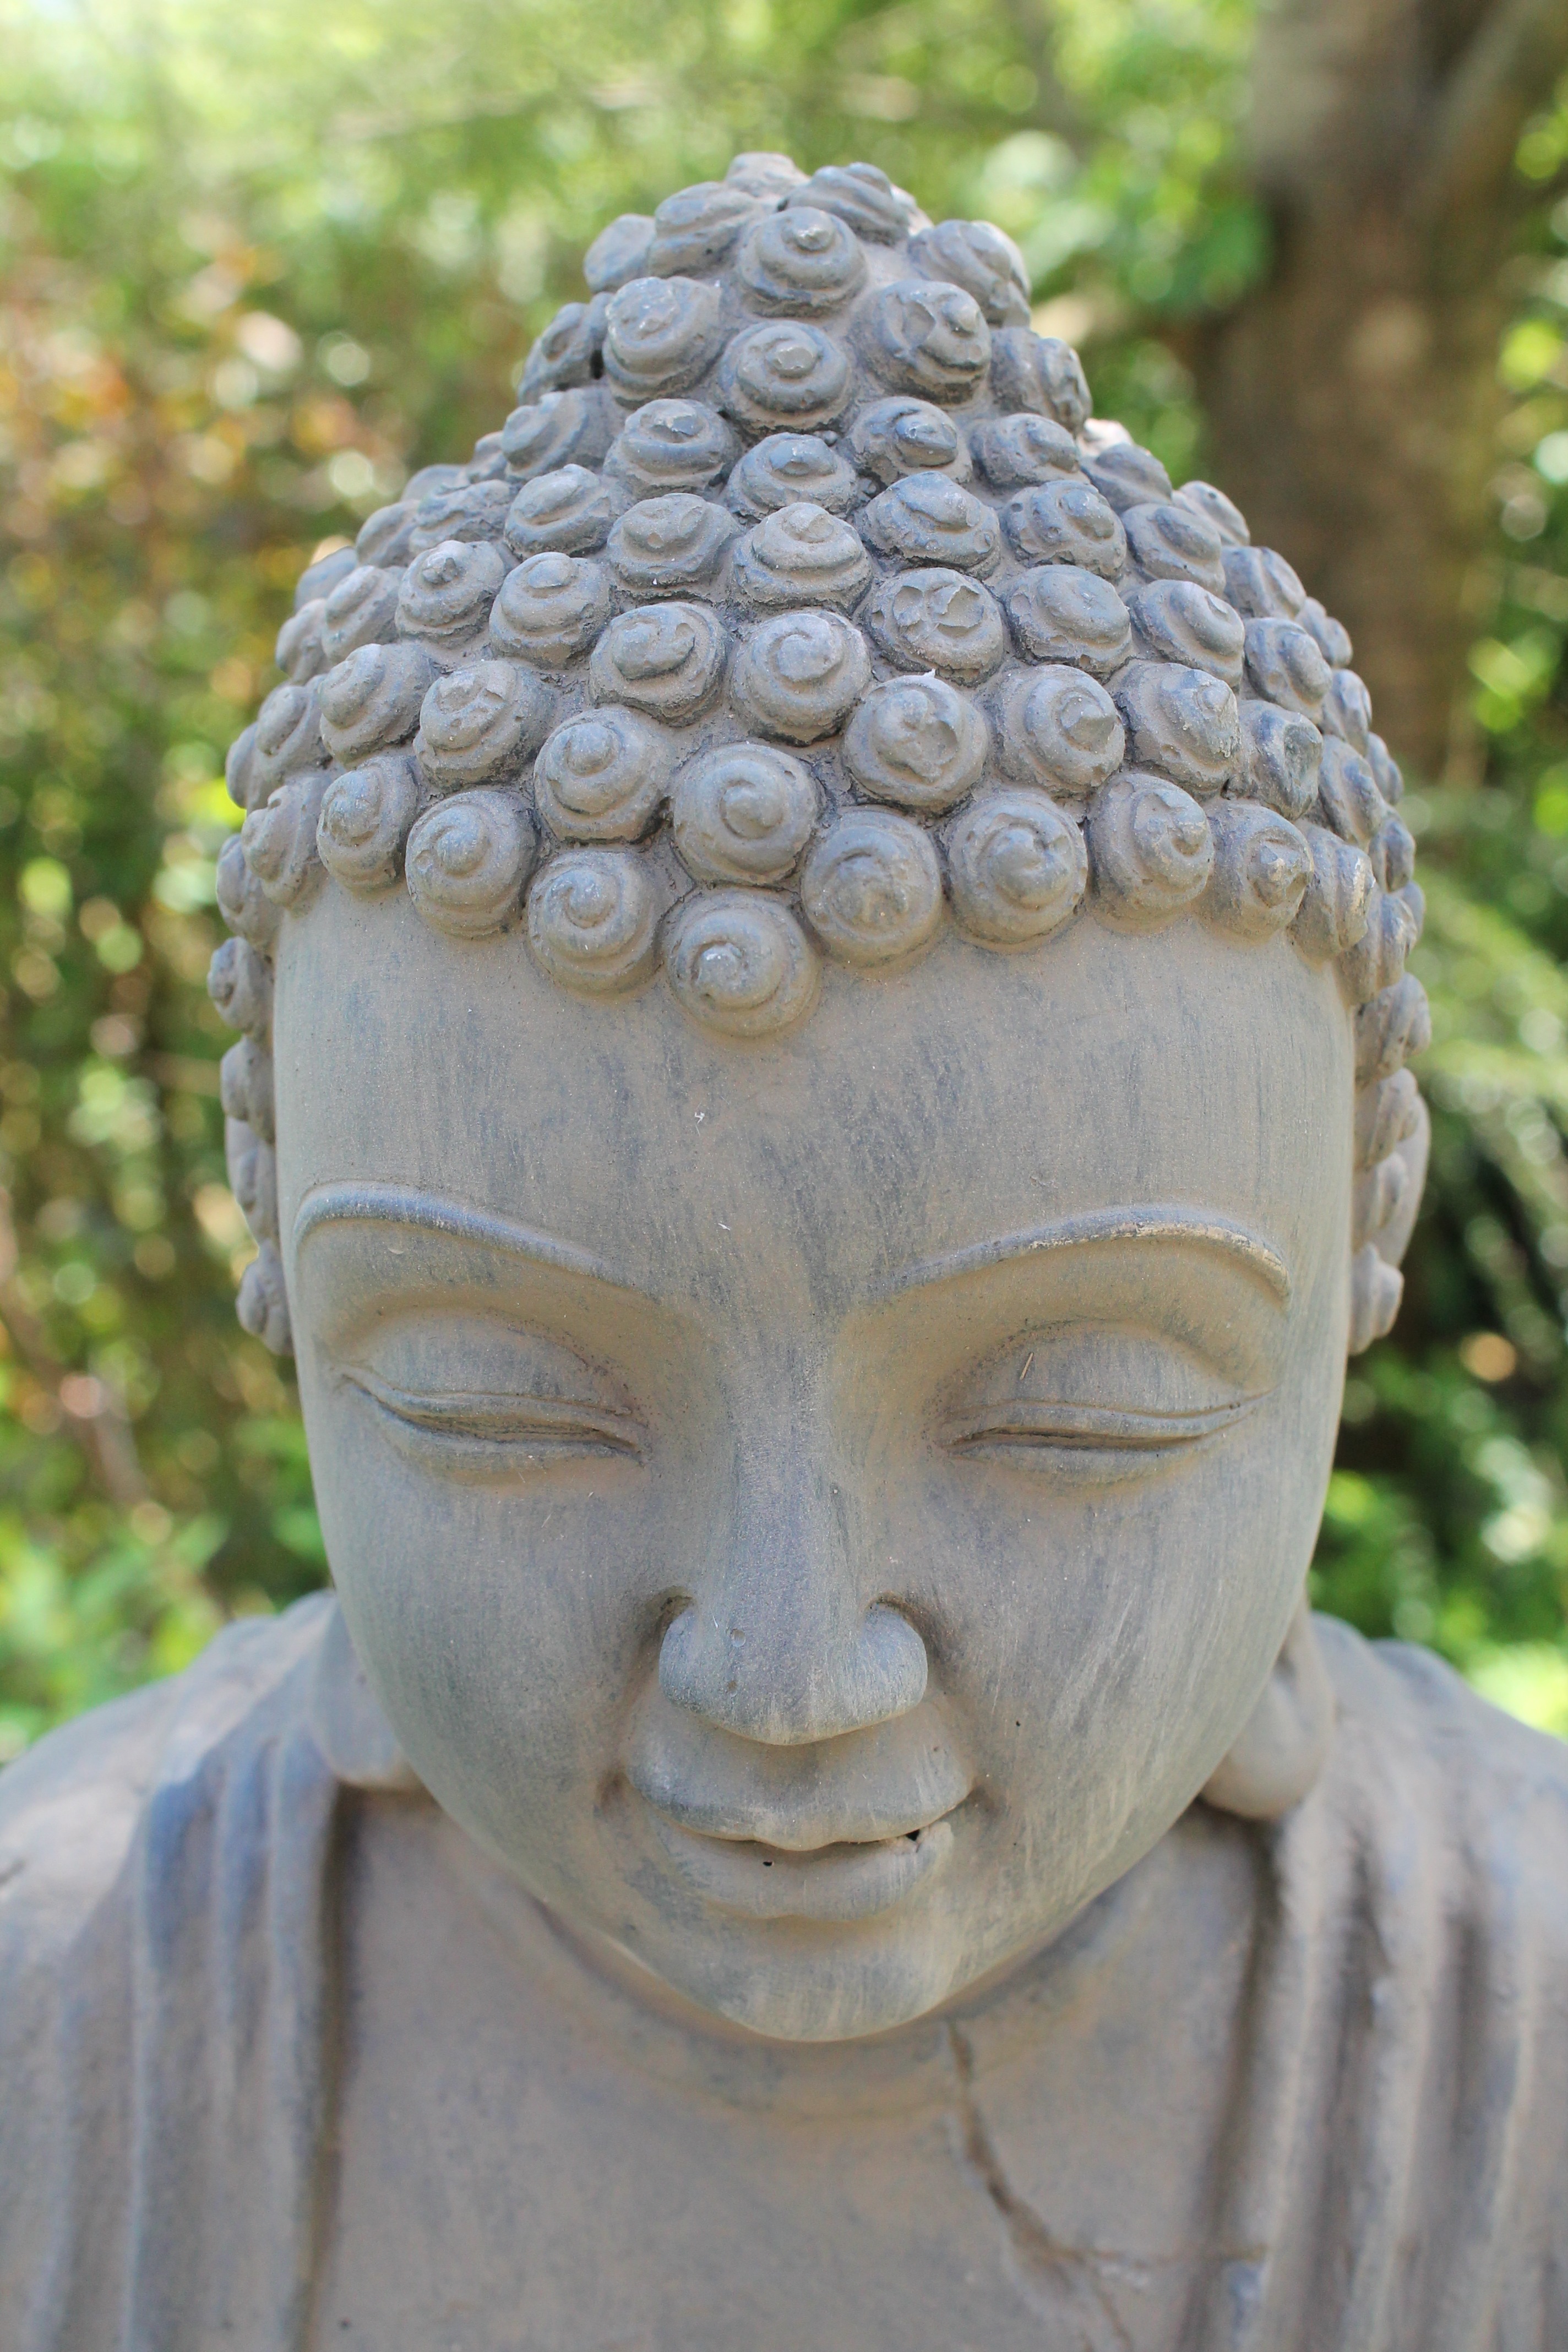
monument, statue, buddhism, sculpture, art, meditation, temple, head, figurine, eastern, carving, east, stone carving, gautama buddha, ancient history